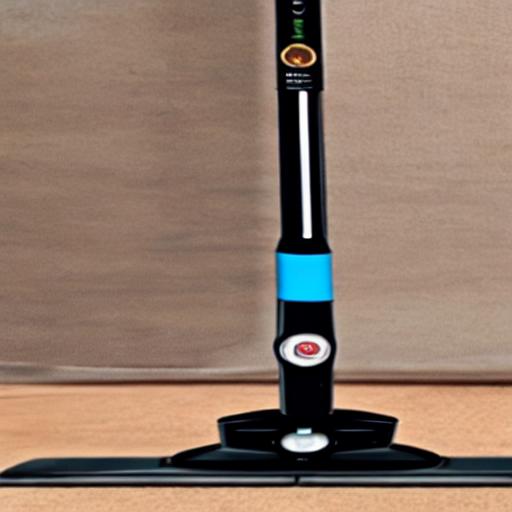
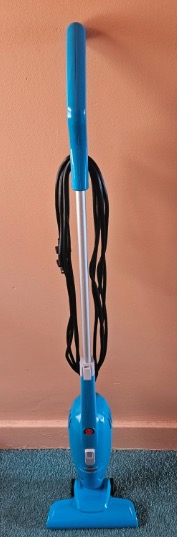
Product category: items_vacuum
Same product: no